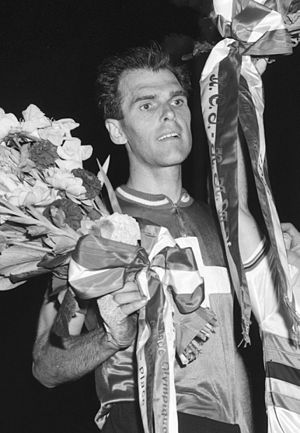
Walter Bucher
Walter Bucher i 1959.
Walter Bucher er en forhenværende cykelrytter fra Schweiz. Hans foretrukne disciplin var banecykling, hvor han har vundet guldmedaljer ved VM og de nationale mesterskaber.